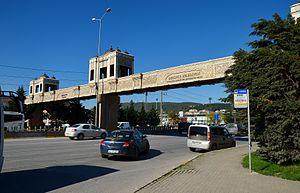
Derince est une ville de Turquie qui comptait 118 130 habitants en 2008.